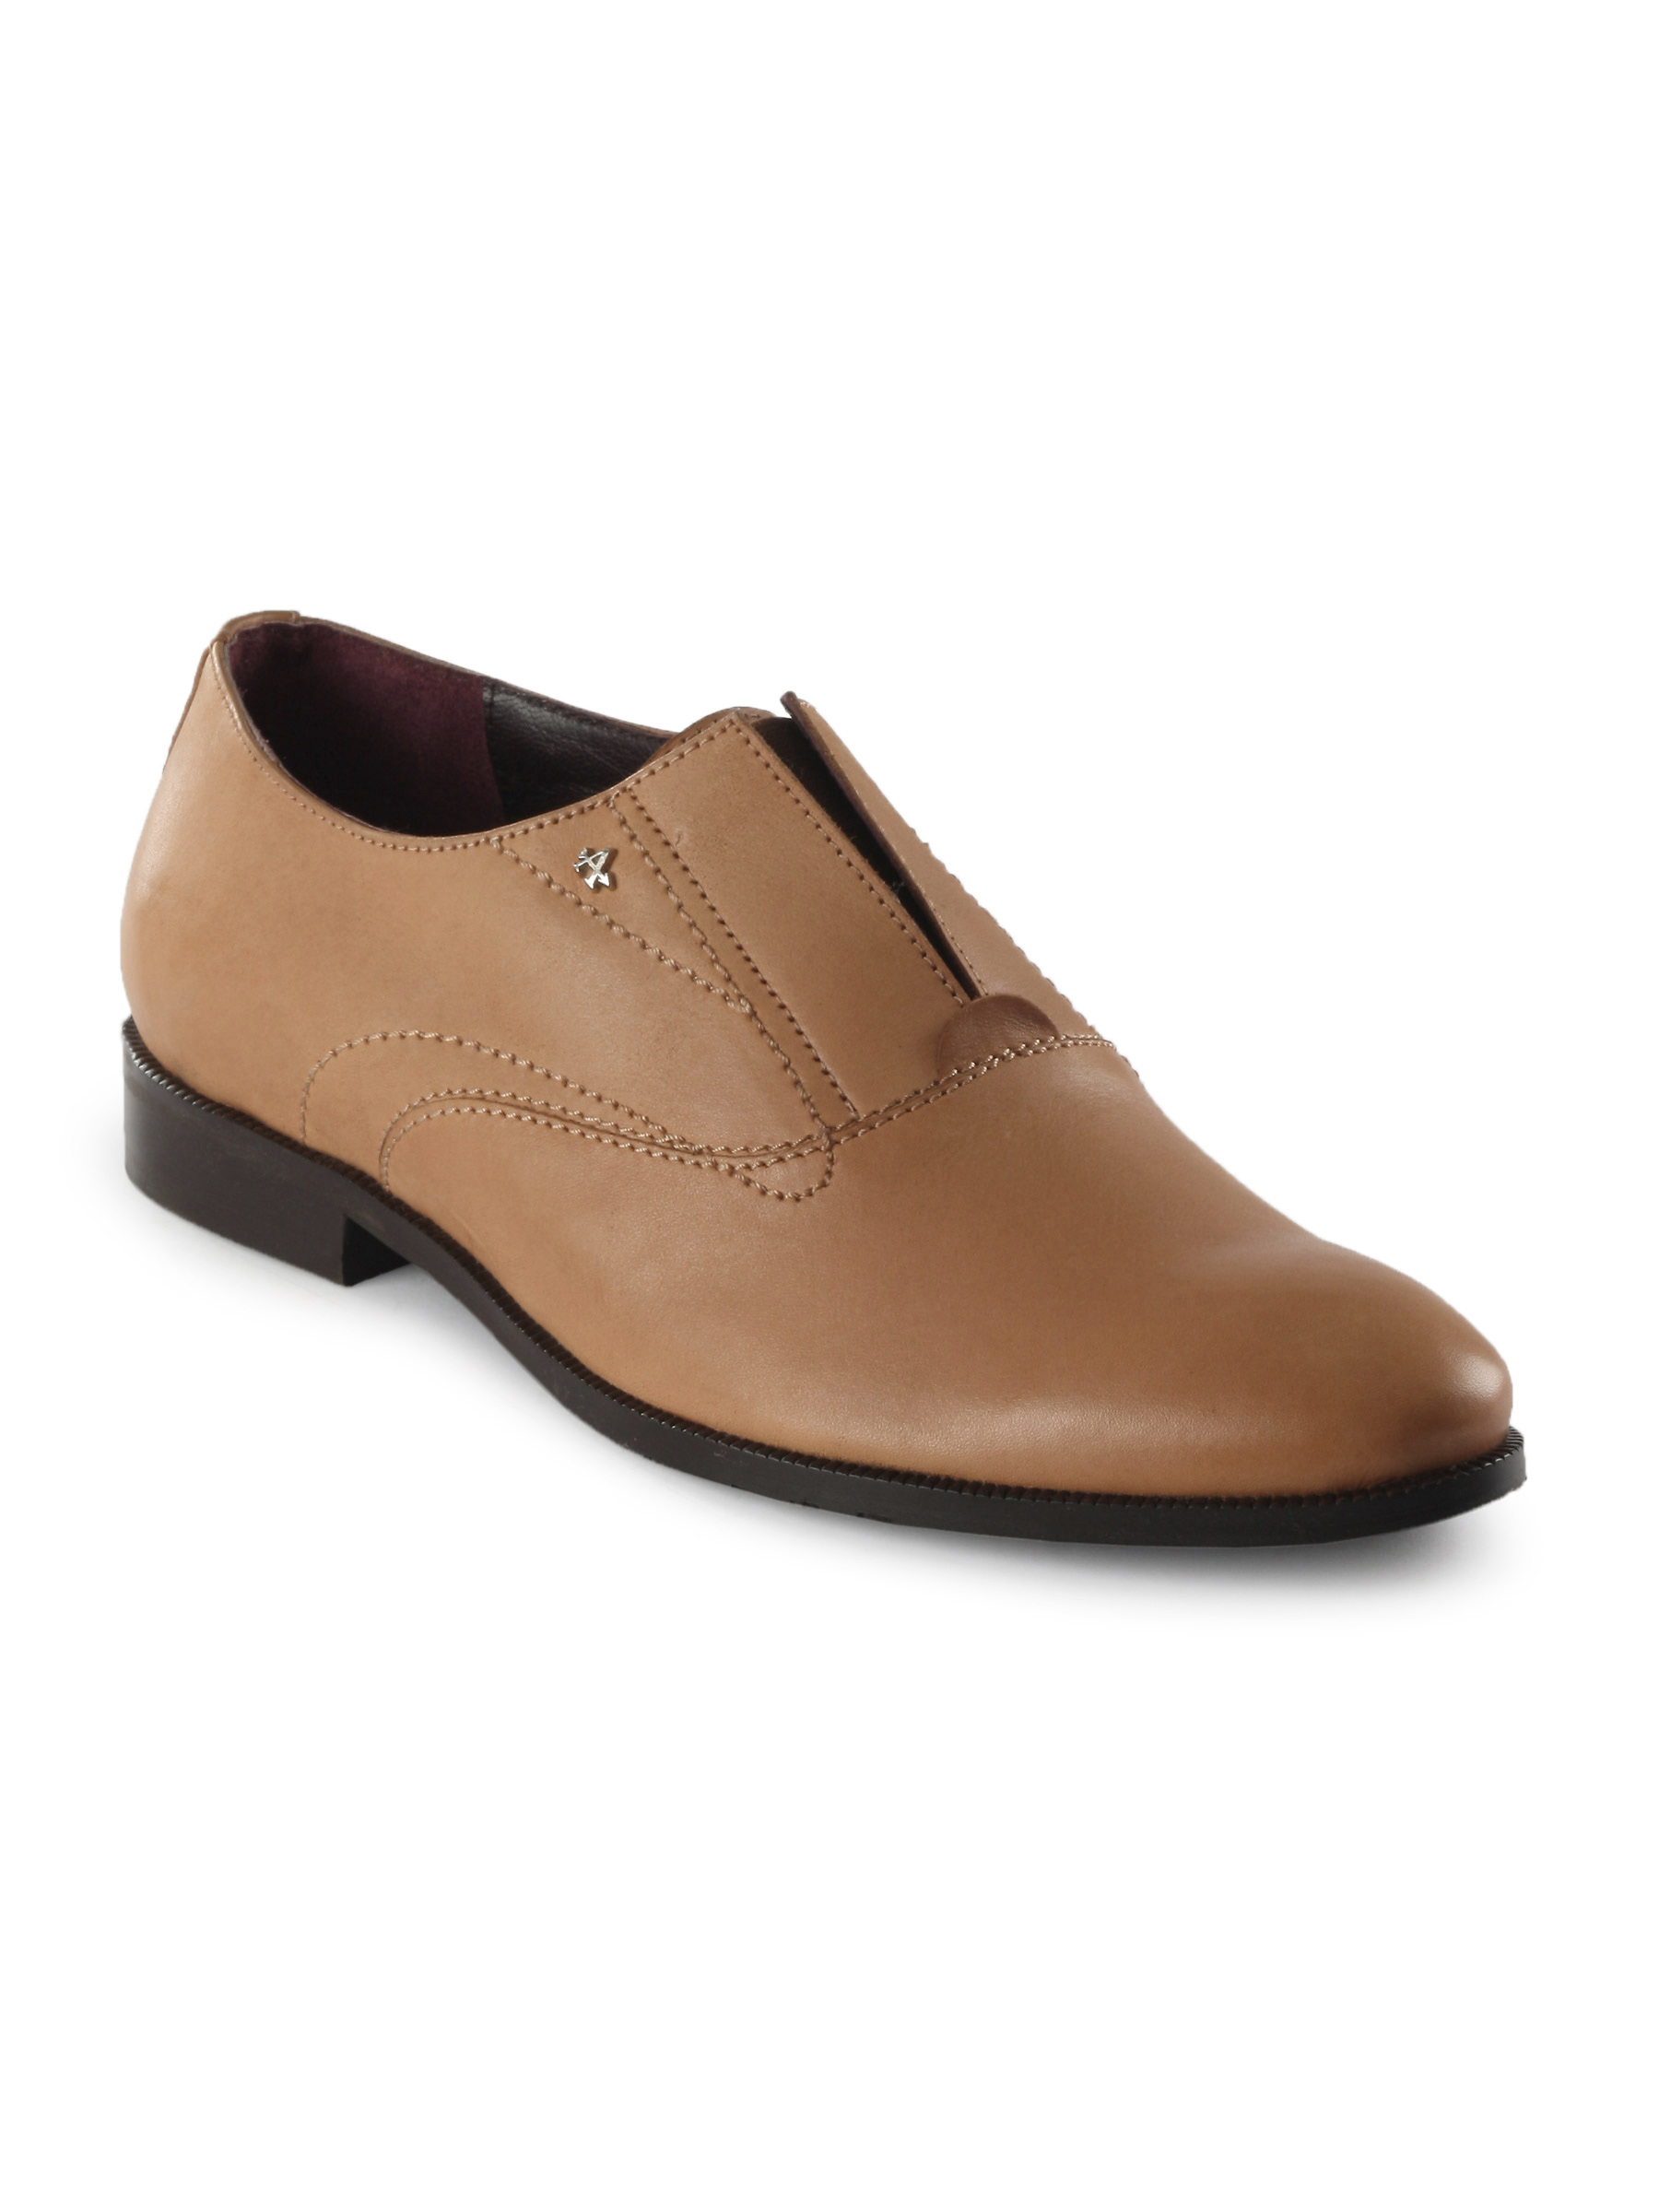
Arrow Men Formal Tan Shoe
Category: Footwear / Shoes / Formal Shoes
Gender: Men
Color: Tan
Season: Fall 2011
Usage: Formal